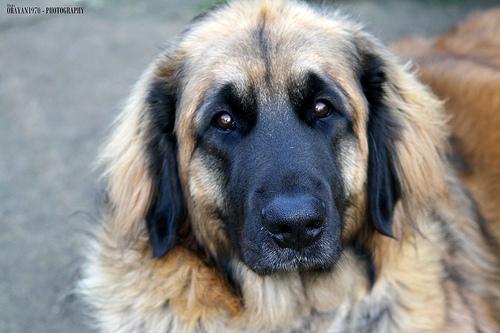
Breed: leonberger